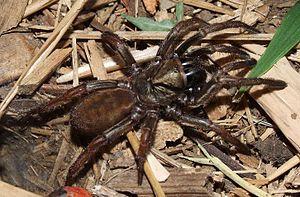
Arbanitis rapax est une espèce d'araignées mygalomorphes de la famille des Idiopidae.